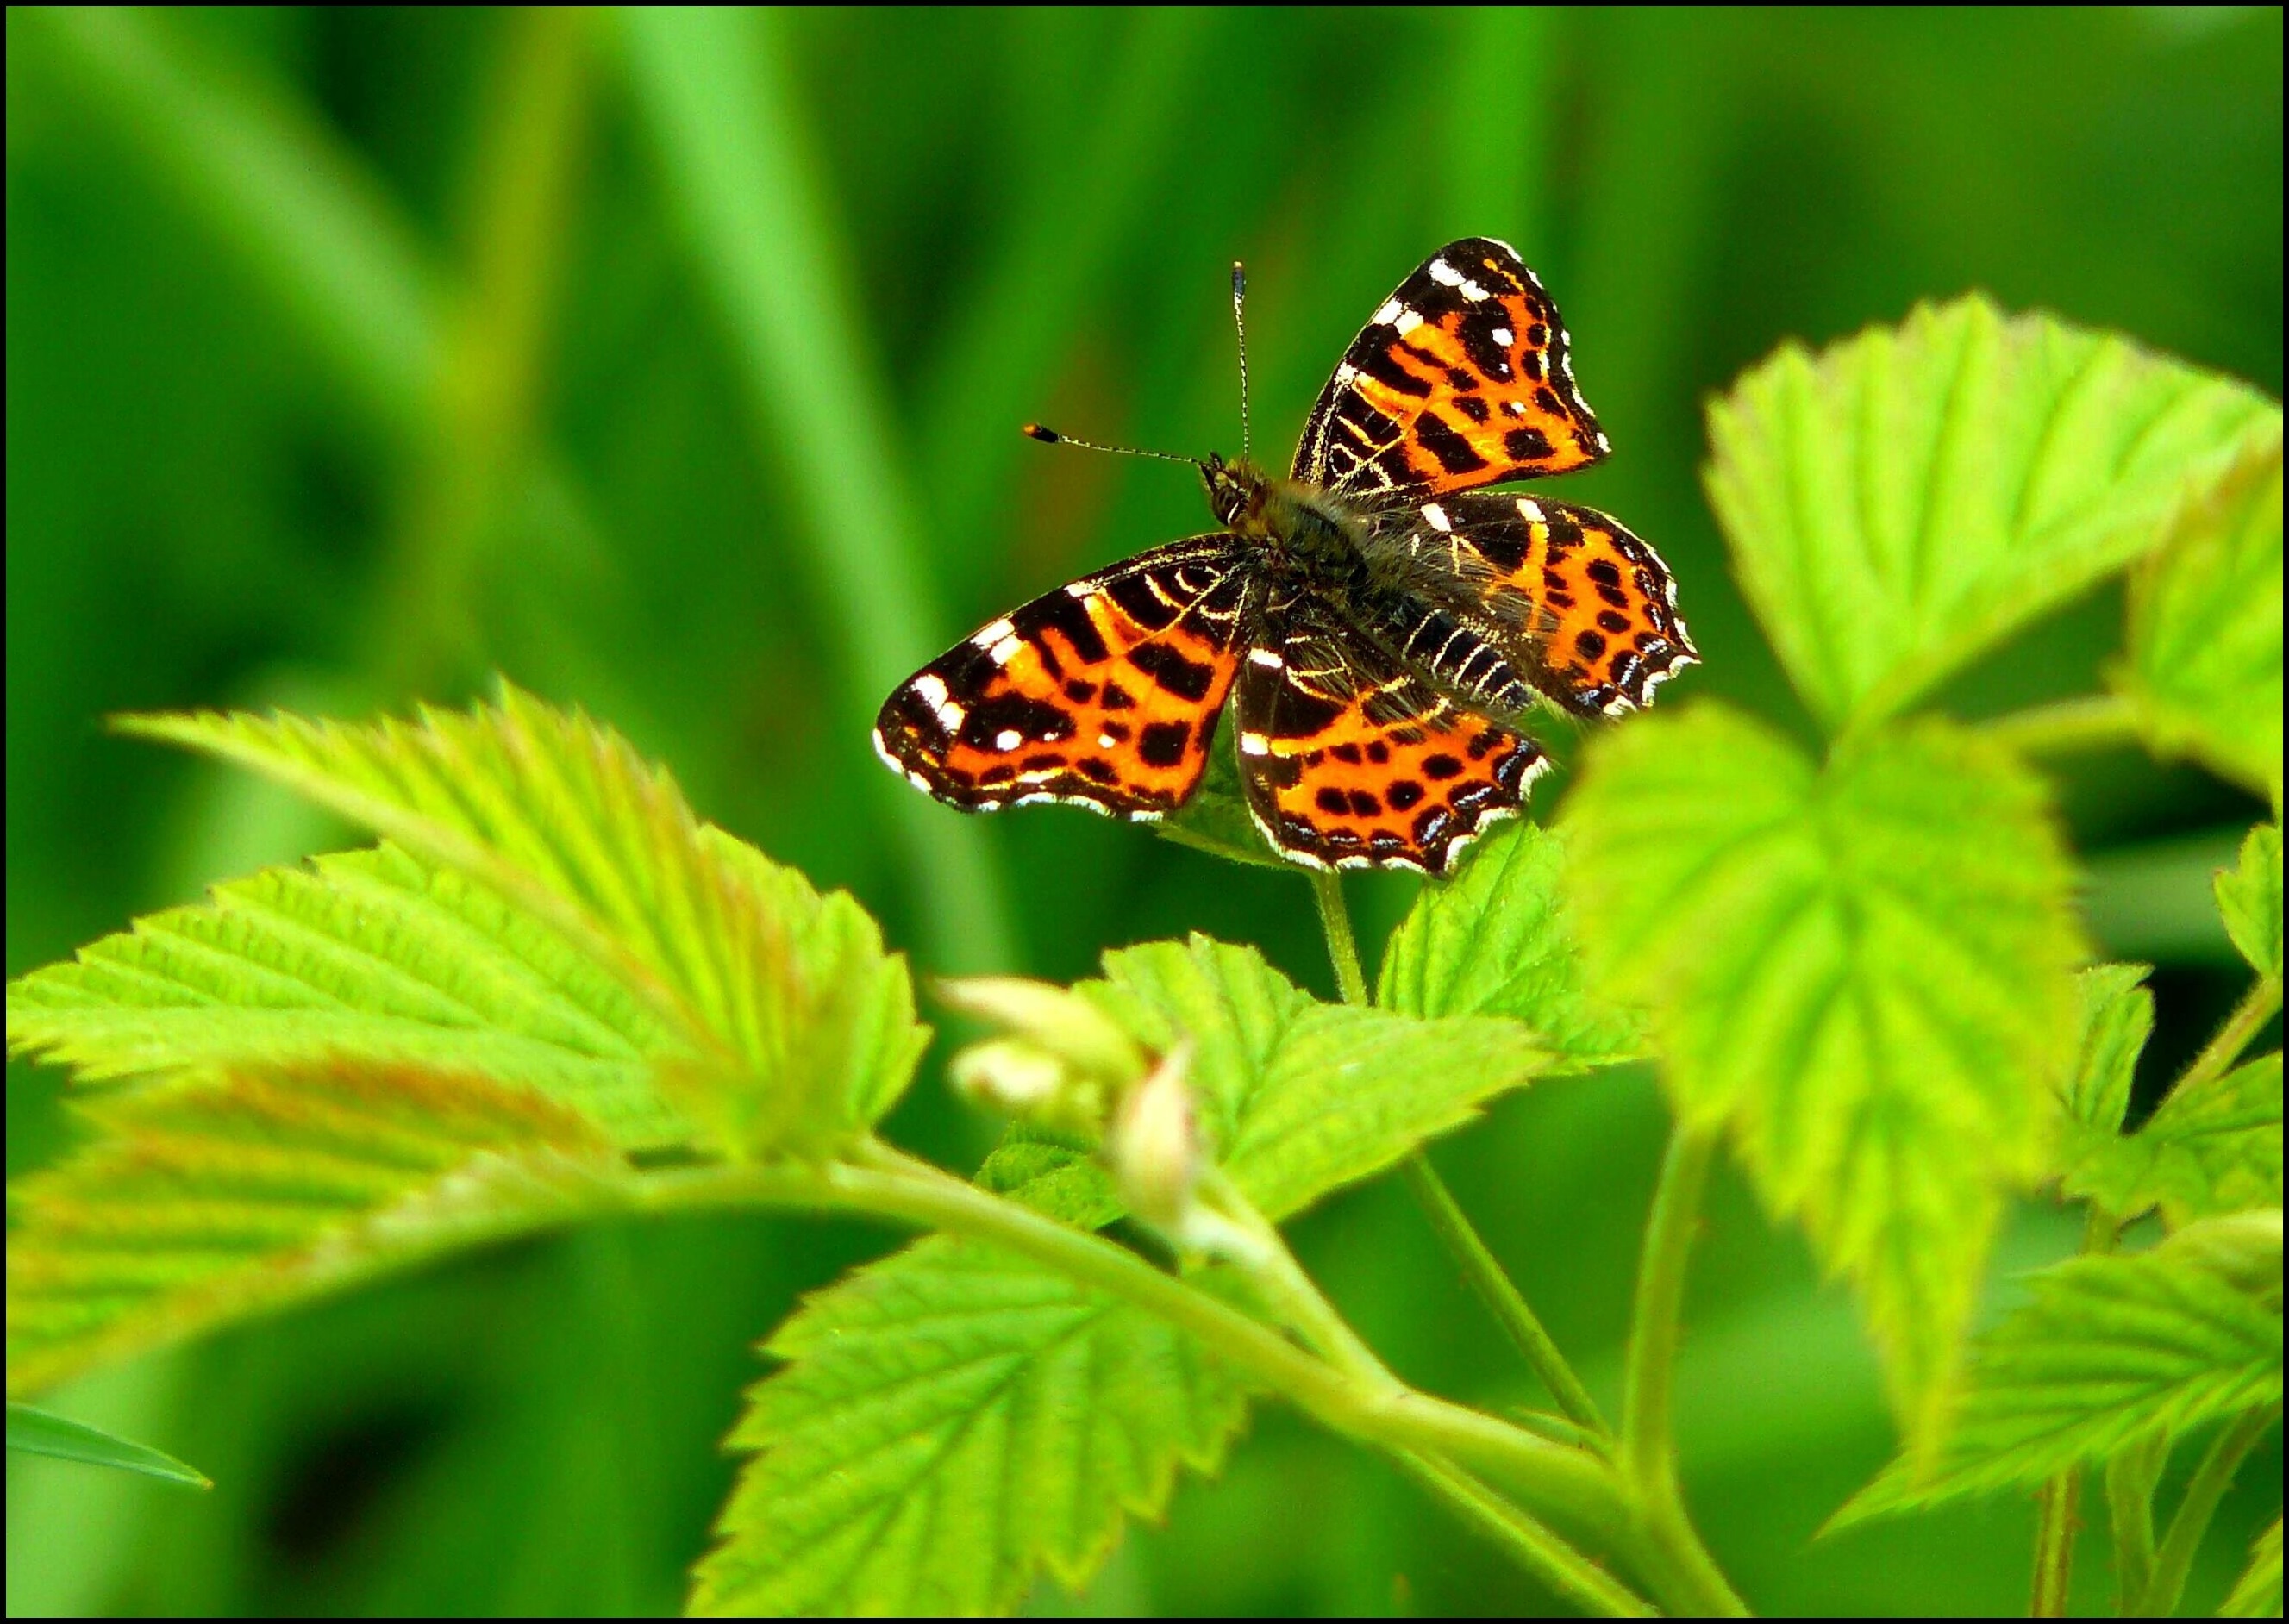
nature, wing, flower, animal, color, insect, macro, butterfly, fauna, invertebrate, sit, animals, wait, butterflies, tender, nectar, filigree, flight insect, macro photography, arthropod, probe, edelfalter, pollinator, persevere, macro photo, patch butterflies, european map, moths and butterflies, lycaenid